Jules Verne

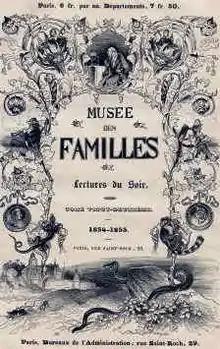
Cover of an 1854–55 issue of "Musée des familles"

In 1851, Verne met with a fellow writer from Nantes, Pierre-Michel-François Chevalier (known as "Pitre-Chevalier"), the editor-in-chief of the magazine "Musée des familles" ("The Family Museum"). Pitre-Chevalier was looking for articles about geography, history, science, and technology, and was keen to make sure that the educational component would be made accessible to large popular audiences using a straightforward prose style or an engaging fictional story. Verne, with his delight in diligent research, especially in geography, was a natural for the job. Verne first offered him a short historical adventure story, "The First Ships of the Mexican Navy", written in the style of James Fenimore Cooper, whose novels had deeply influenced him. Pitre-Chevalier published it in July 1851, and in the same year published a second short story by Verne, "A Voyage in a Balloon" (August 1851). The latter story, with its combination of adventurous narrative, travel themes, and detailed historical research, would later be described by Verne as "the first indication of the line of novel that I was destined to follow".